Red Power movement

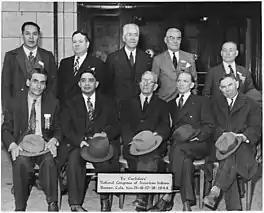
1944 Meeting of National Congress of American Indians

Although the Red Power movement is commonly associated with the late 1960s and early 1970s, its foundations were laid in earlier decades through Indigenous resistance to federal policies of termination and assimilation. Organizations such as the National Congress of American Indians (NCAI), founded in 1944, and the Association on American Indian Affairs (AAIA) played a crucial role in advocating for Native rights within the political system. These groups pushed back against policies that sought to dissolve tribal governments and assimilate Indigenous peoples into mainstream American society.